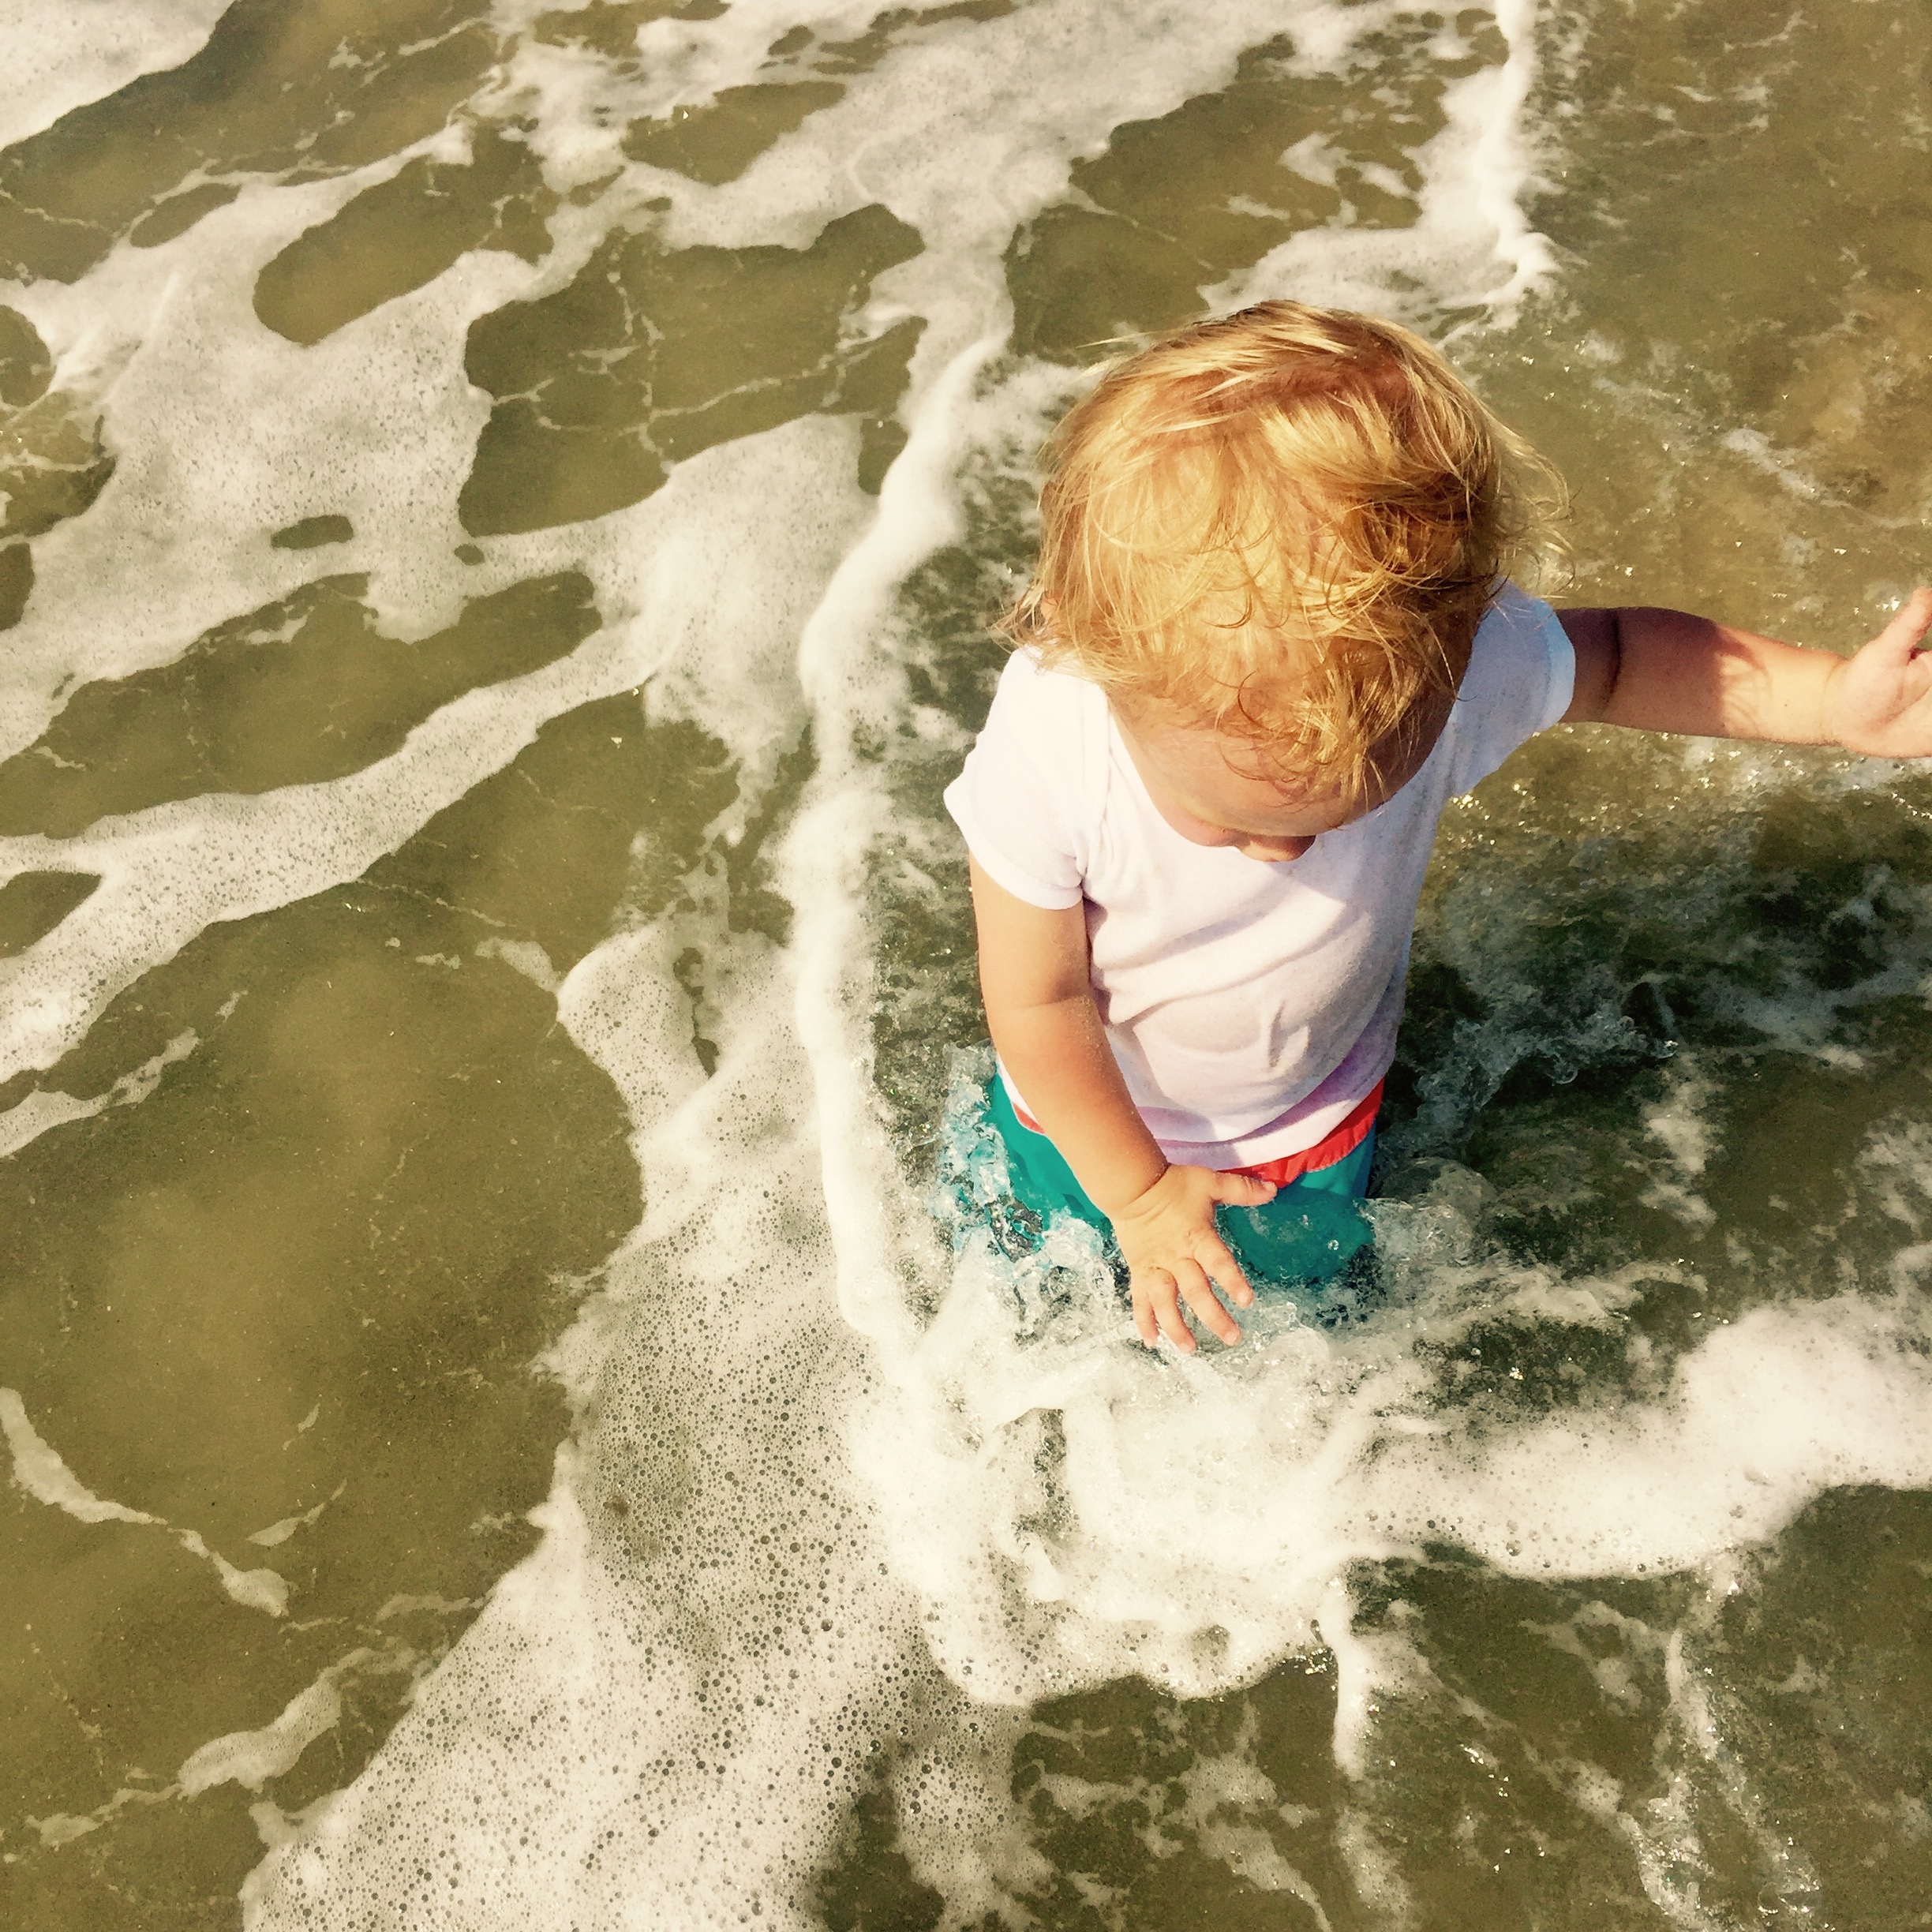
beach, sea, water, sand, wave, kid, summer, reflection, child, splashing, toddler